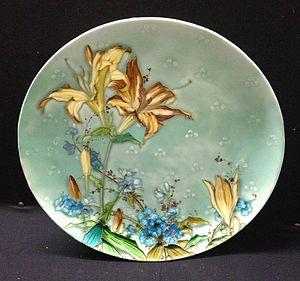
Amalric WALTER, Grande assiette en faïence, ca.1900, diam.: 29,5cm
L'Art nouveau, Modern style ou style nouille est un mouvement artistique de la fin du XIXᵉ et du début du XXᵉ siècle qui s'appuie sur l'esthétique des lignes courbes.
Almaric Walter, né à Sèvres le 19 mai 1870 et mort à Lury-sur-Arnon le 9 novembre 1959, est un verrier français principalement connu pour ses pâtes de verre.